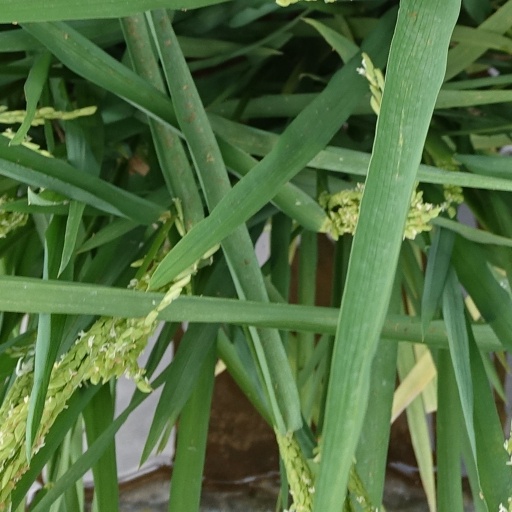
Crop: rice